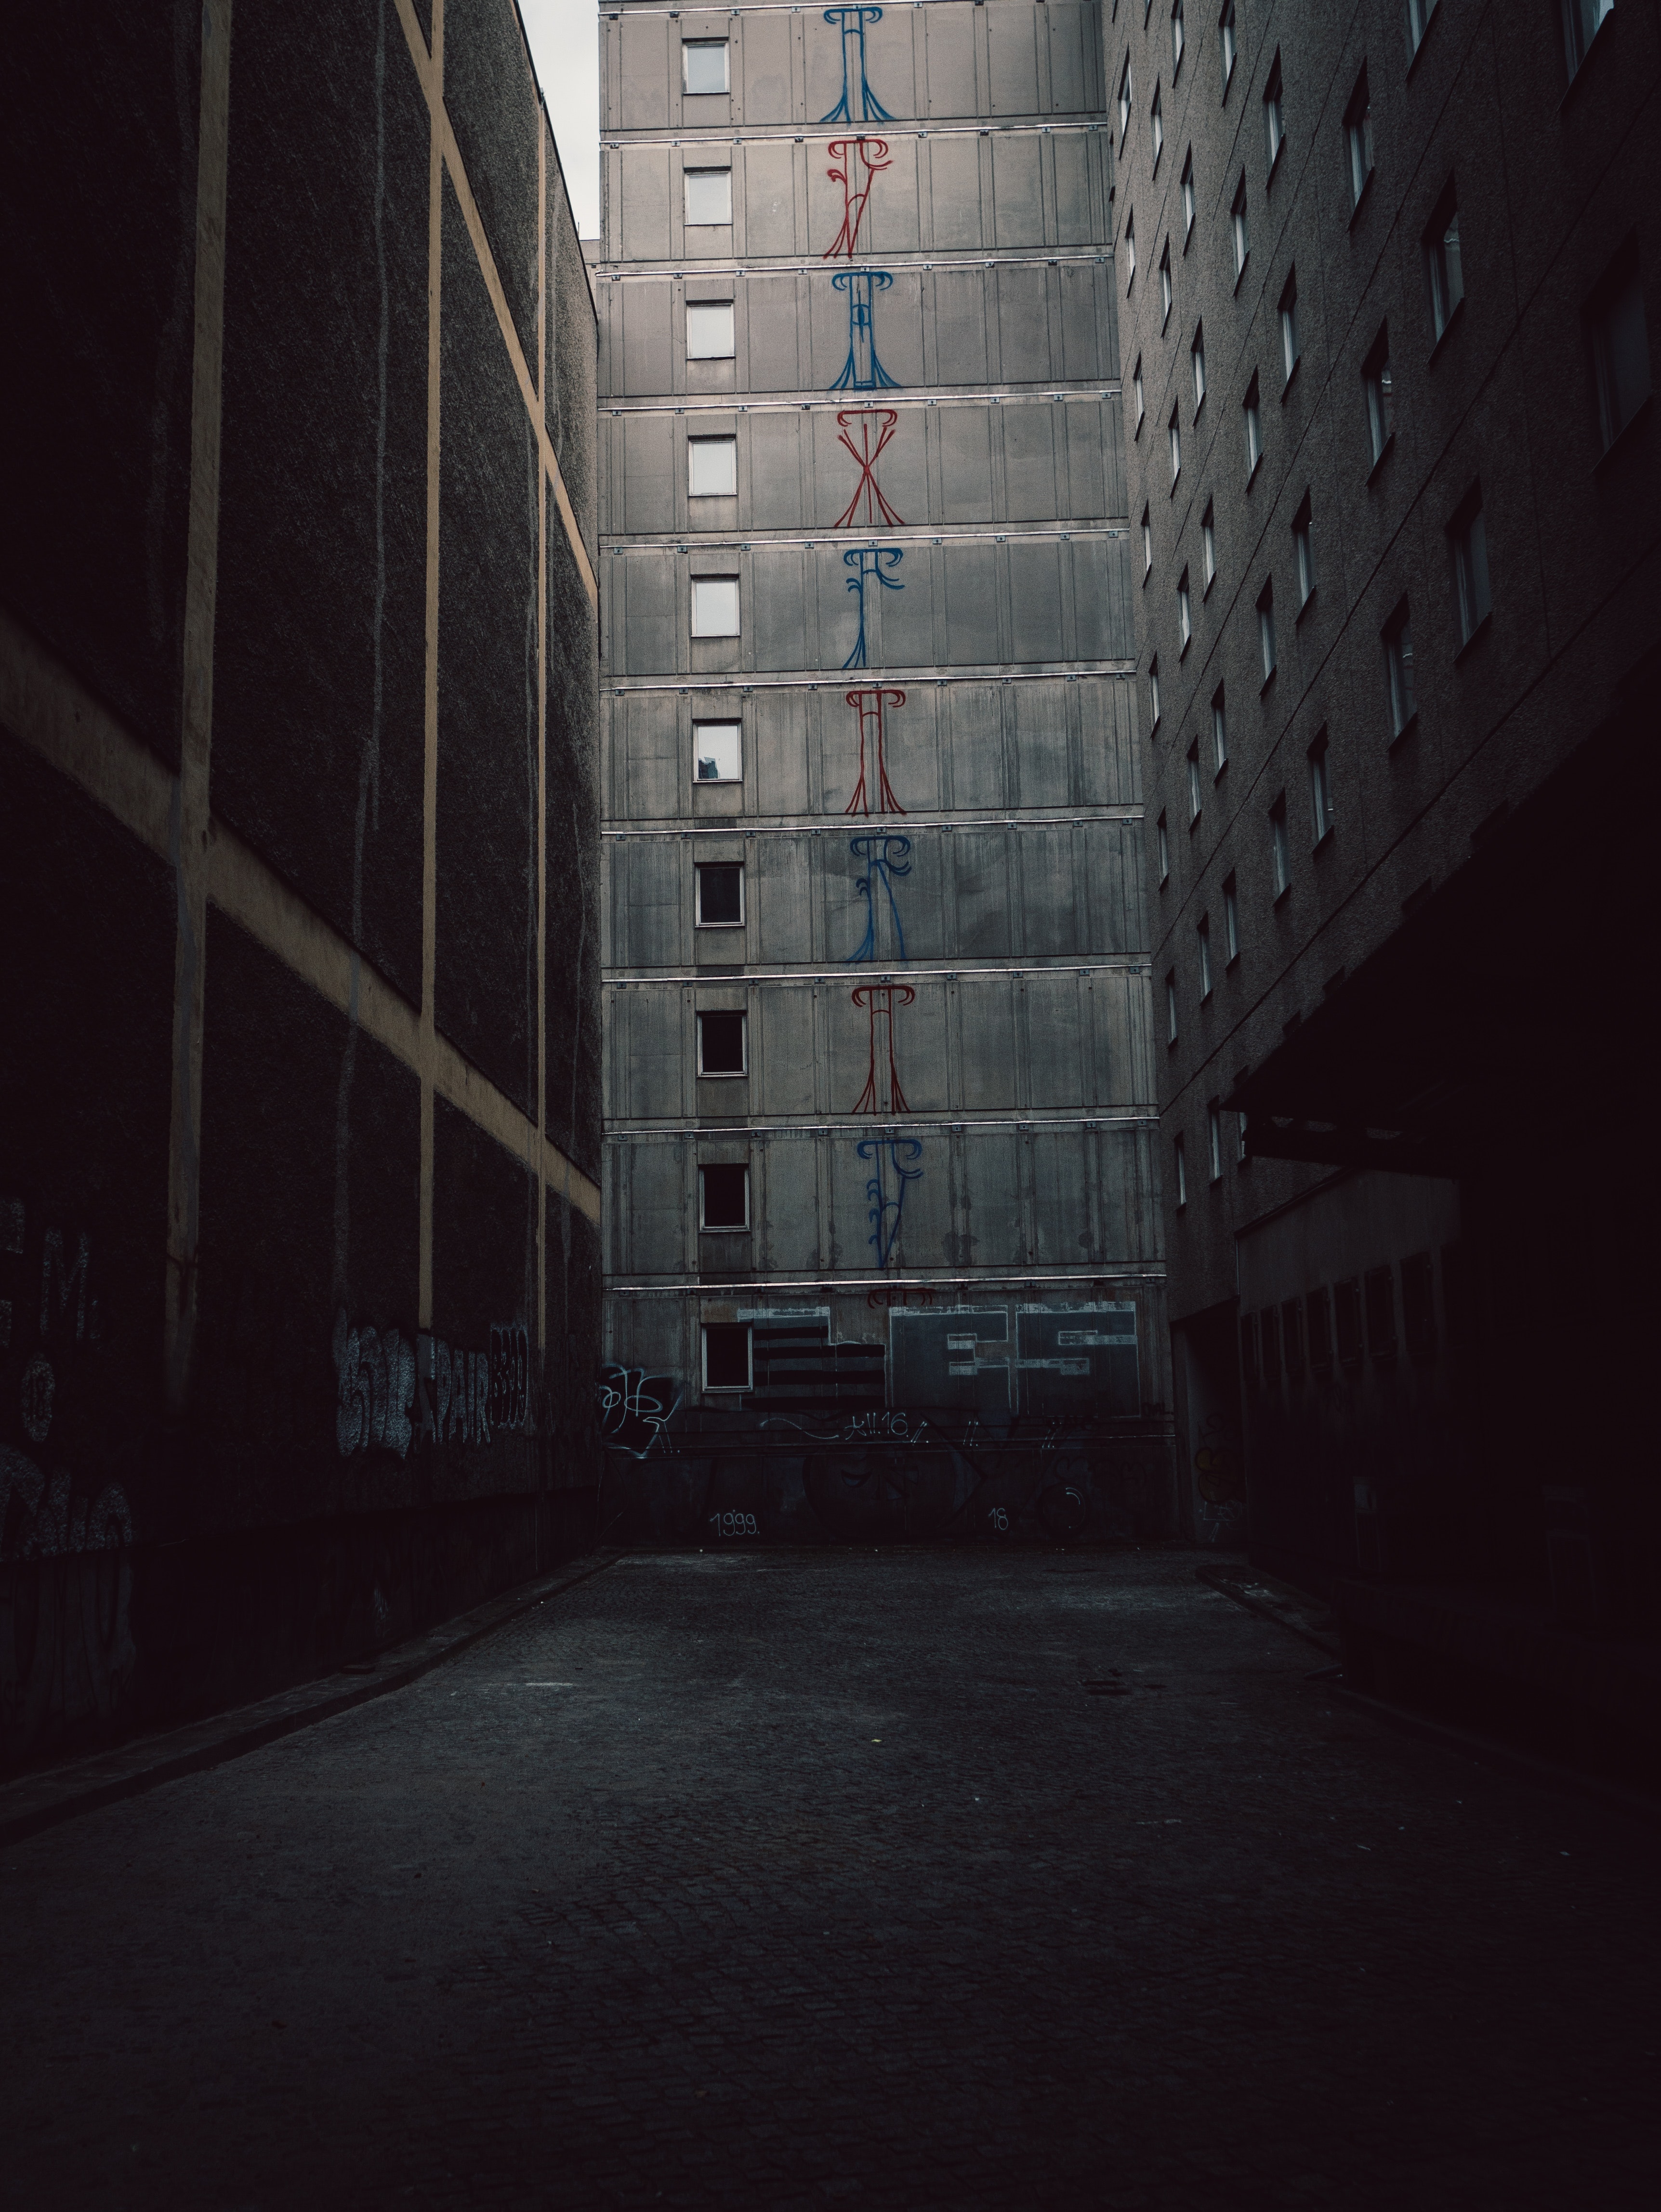
architecture, urban area, light, wall, sky, snapshot, line, building, darkness, city, alley, street, metropolitan area, infrastructure, night, Material property, room, Tints and shades, road, window, tower block, glass, house, square, stairs